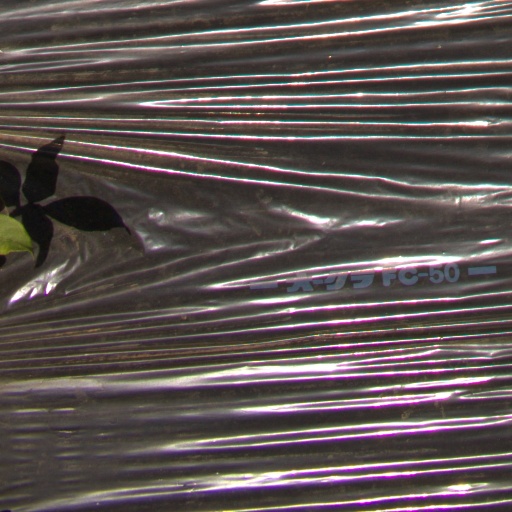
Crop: Jerusalem artichoke